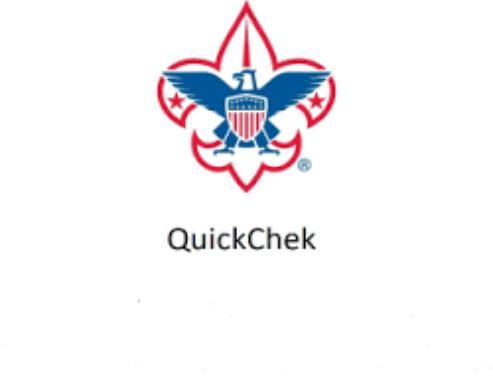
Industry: Food